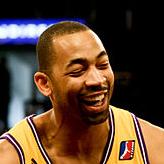
Age: 30